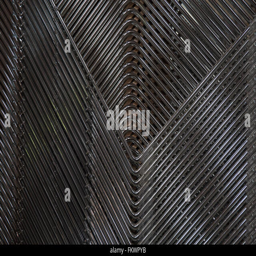
chairs with bright steel legs are stacked together with lights reflecting off the steel to form an abstract image